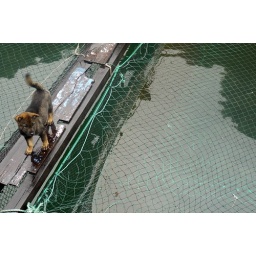
Most fish farms have many guard dogs... this is a guard dog in training. Ha Long Bay, Vietnam